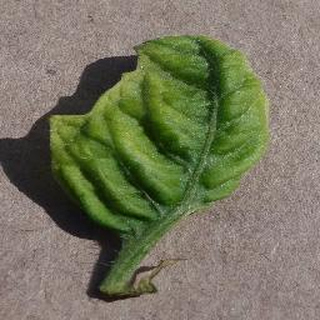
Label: tomato_yellow_leaf_curl_virus